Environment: real
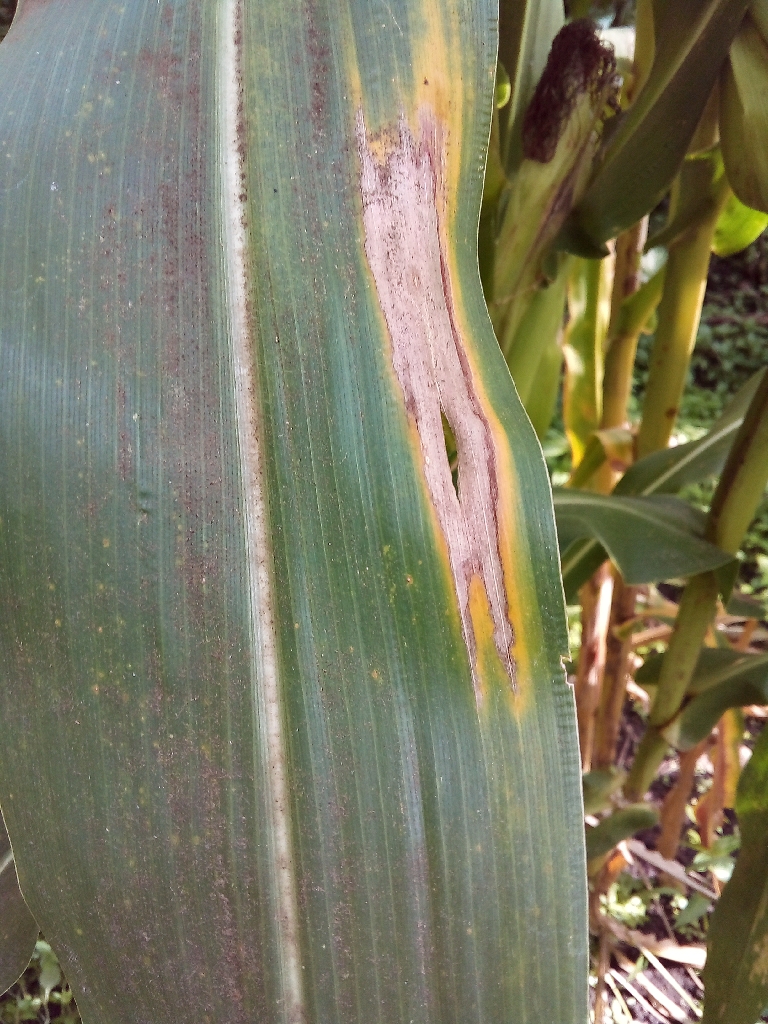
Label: northern_corn_leaf_blight